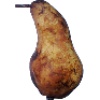
Label: Pear Abate 1